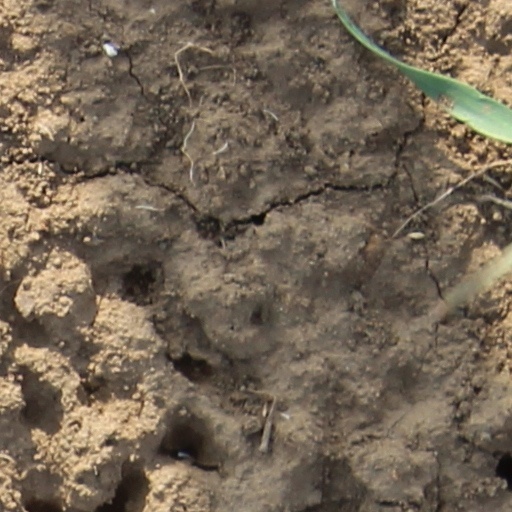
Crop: wheat